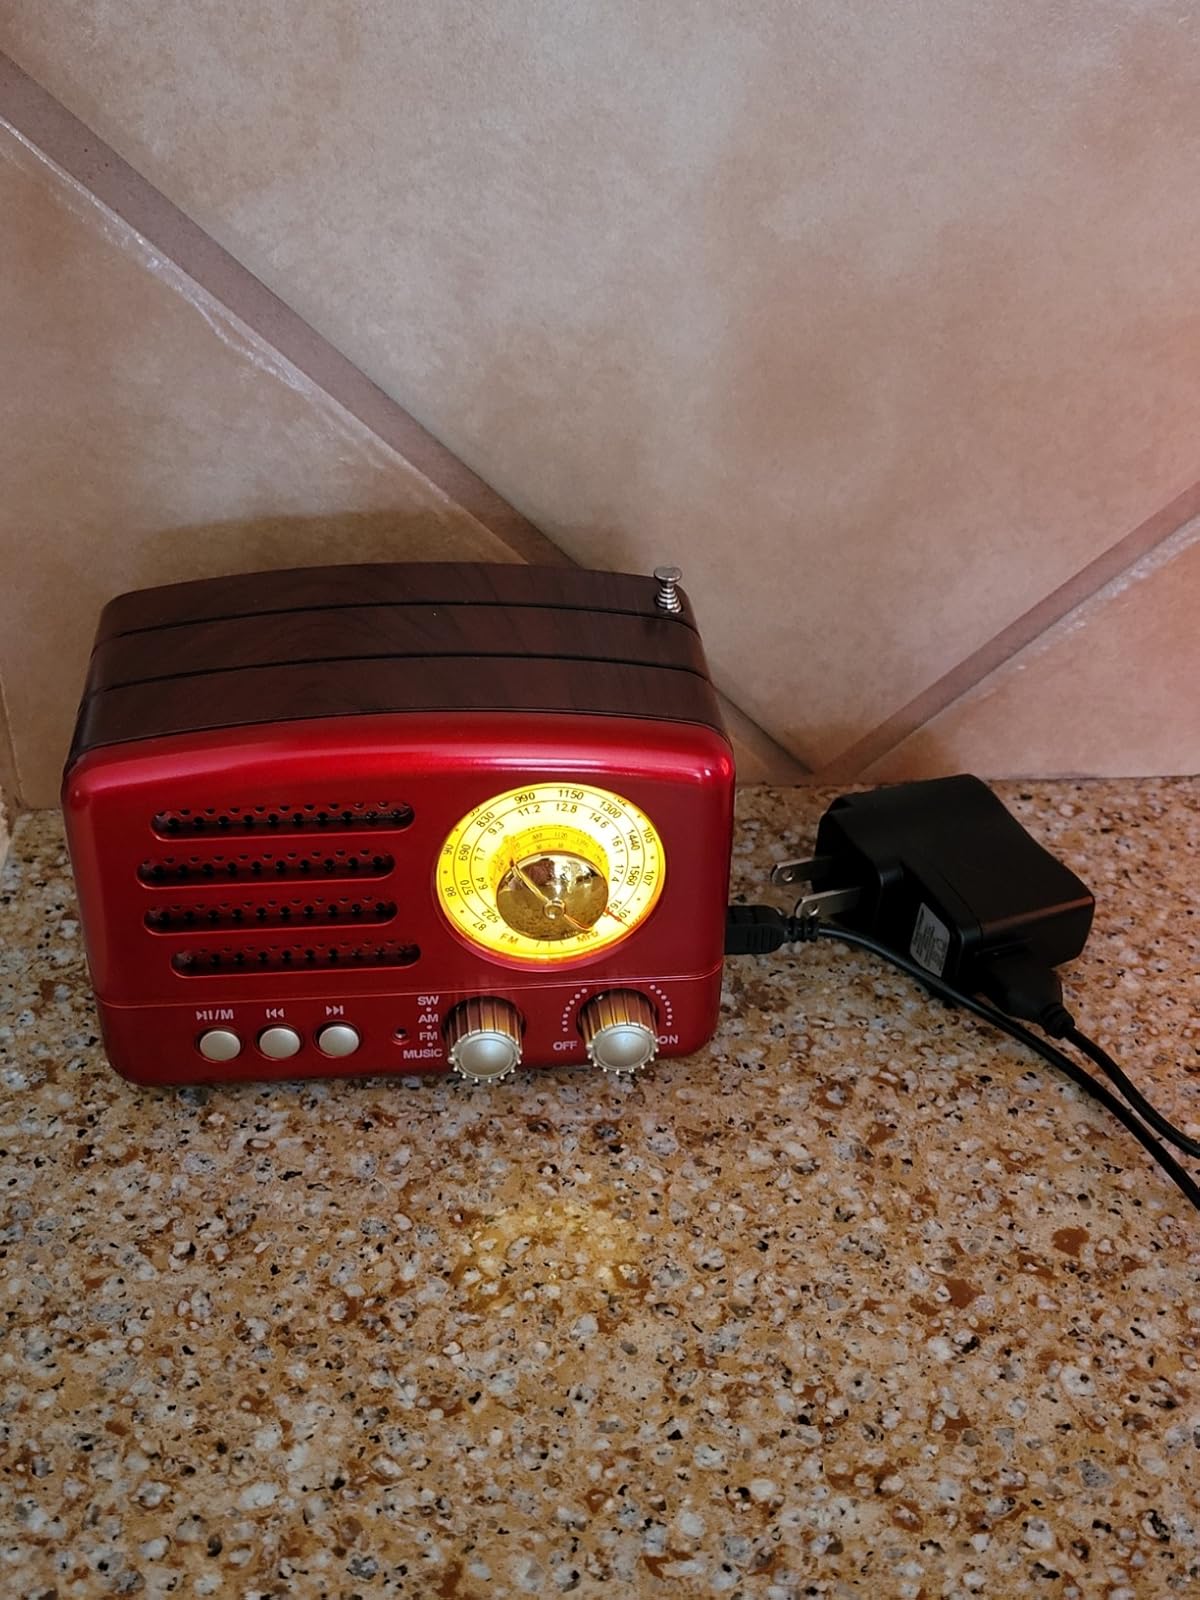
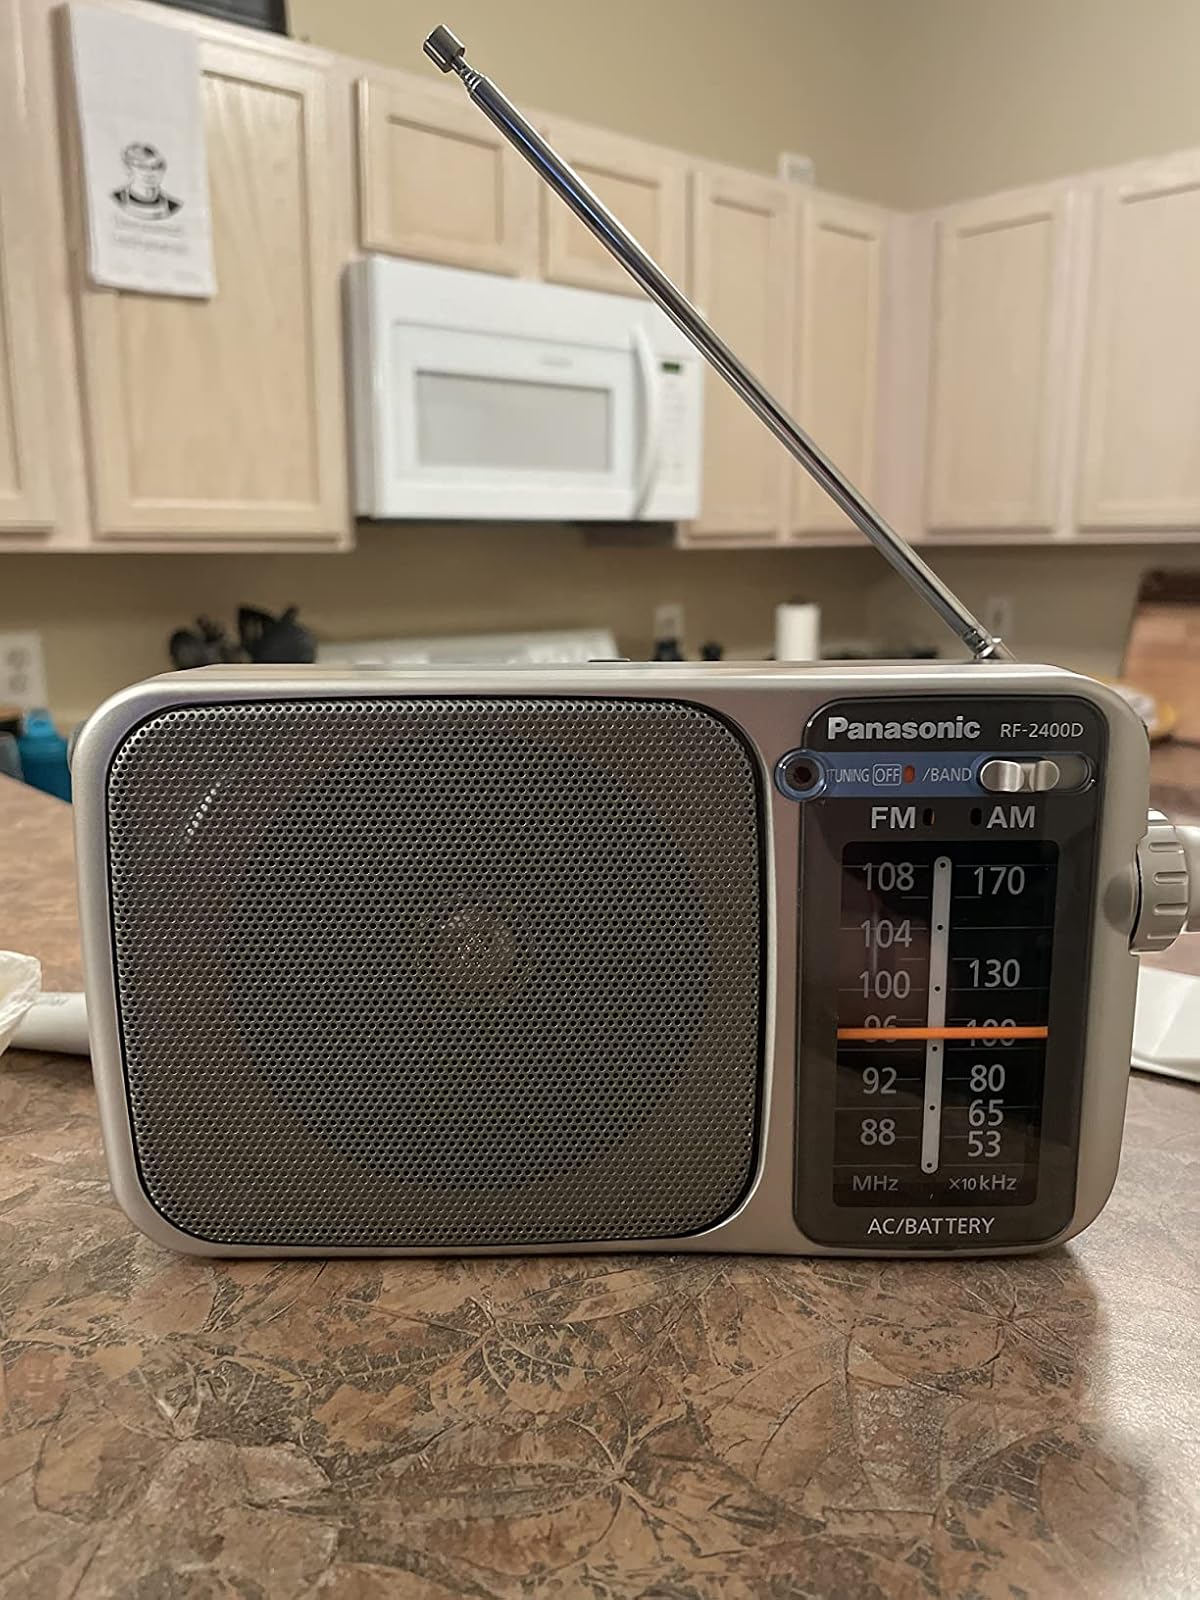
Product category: radio
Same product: no